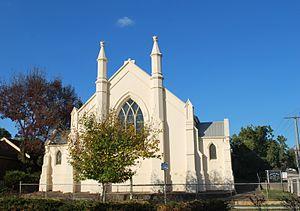
L'Église adventiste du septième jour est une « dénomination » chrétienne née d'un mouvement de « réveil ».